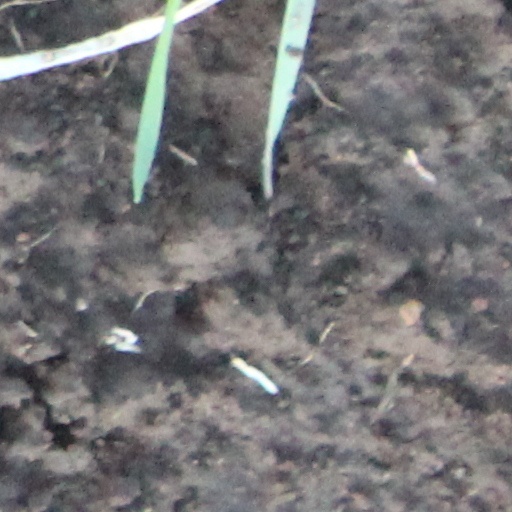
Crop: wheat